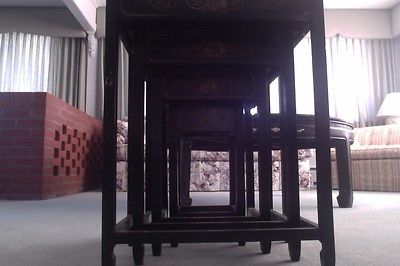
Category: table